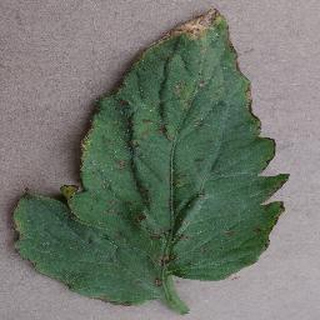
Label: tomato_bacterial_spot